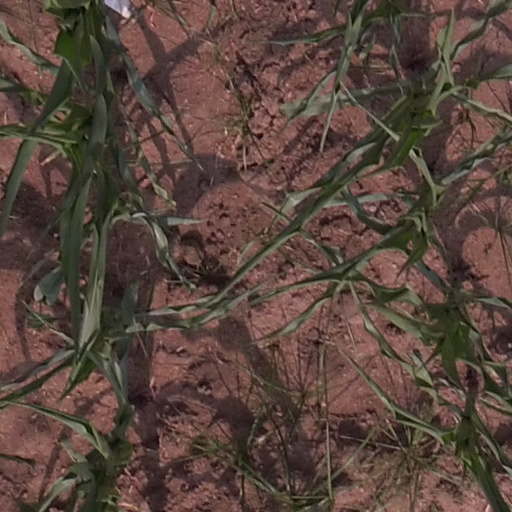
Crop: maize; corn